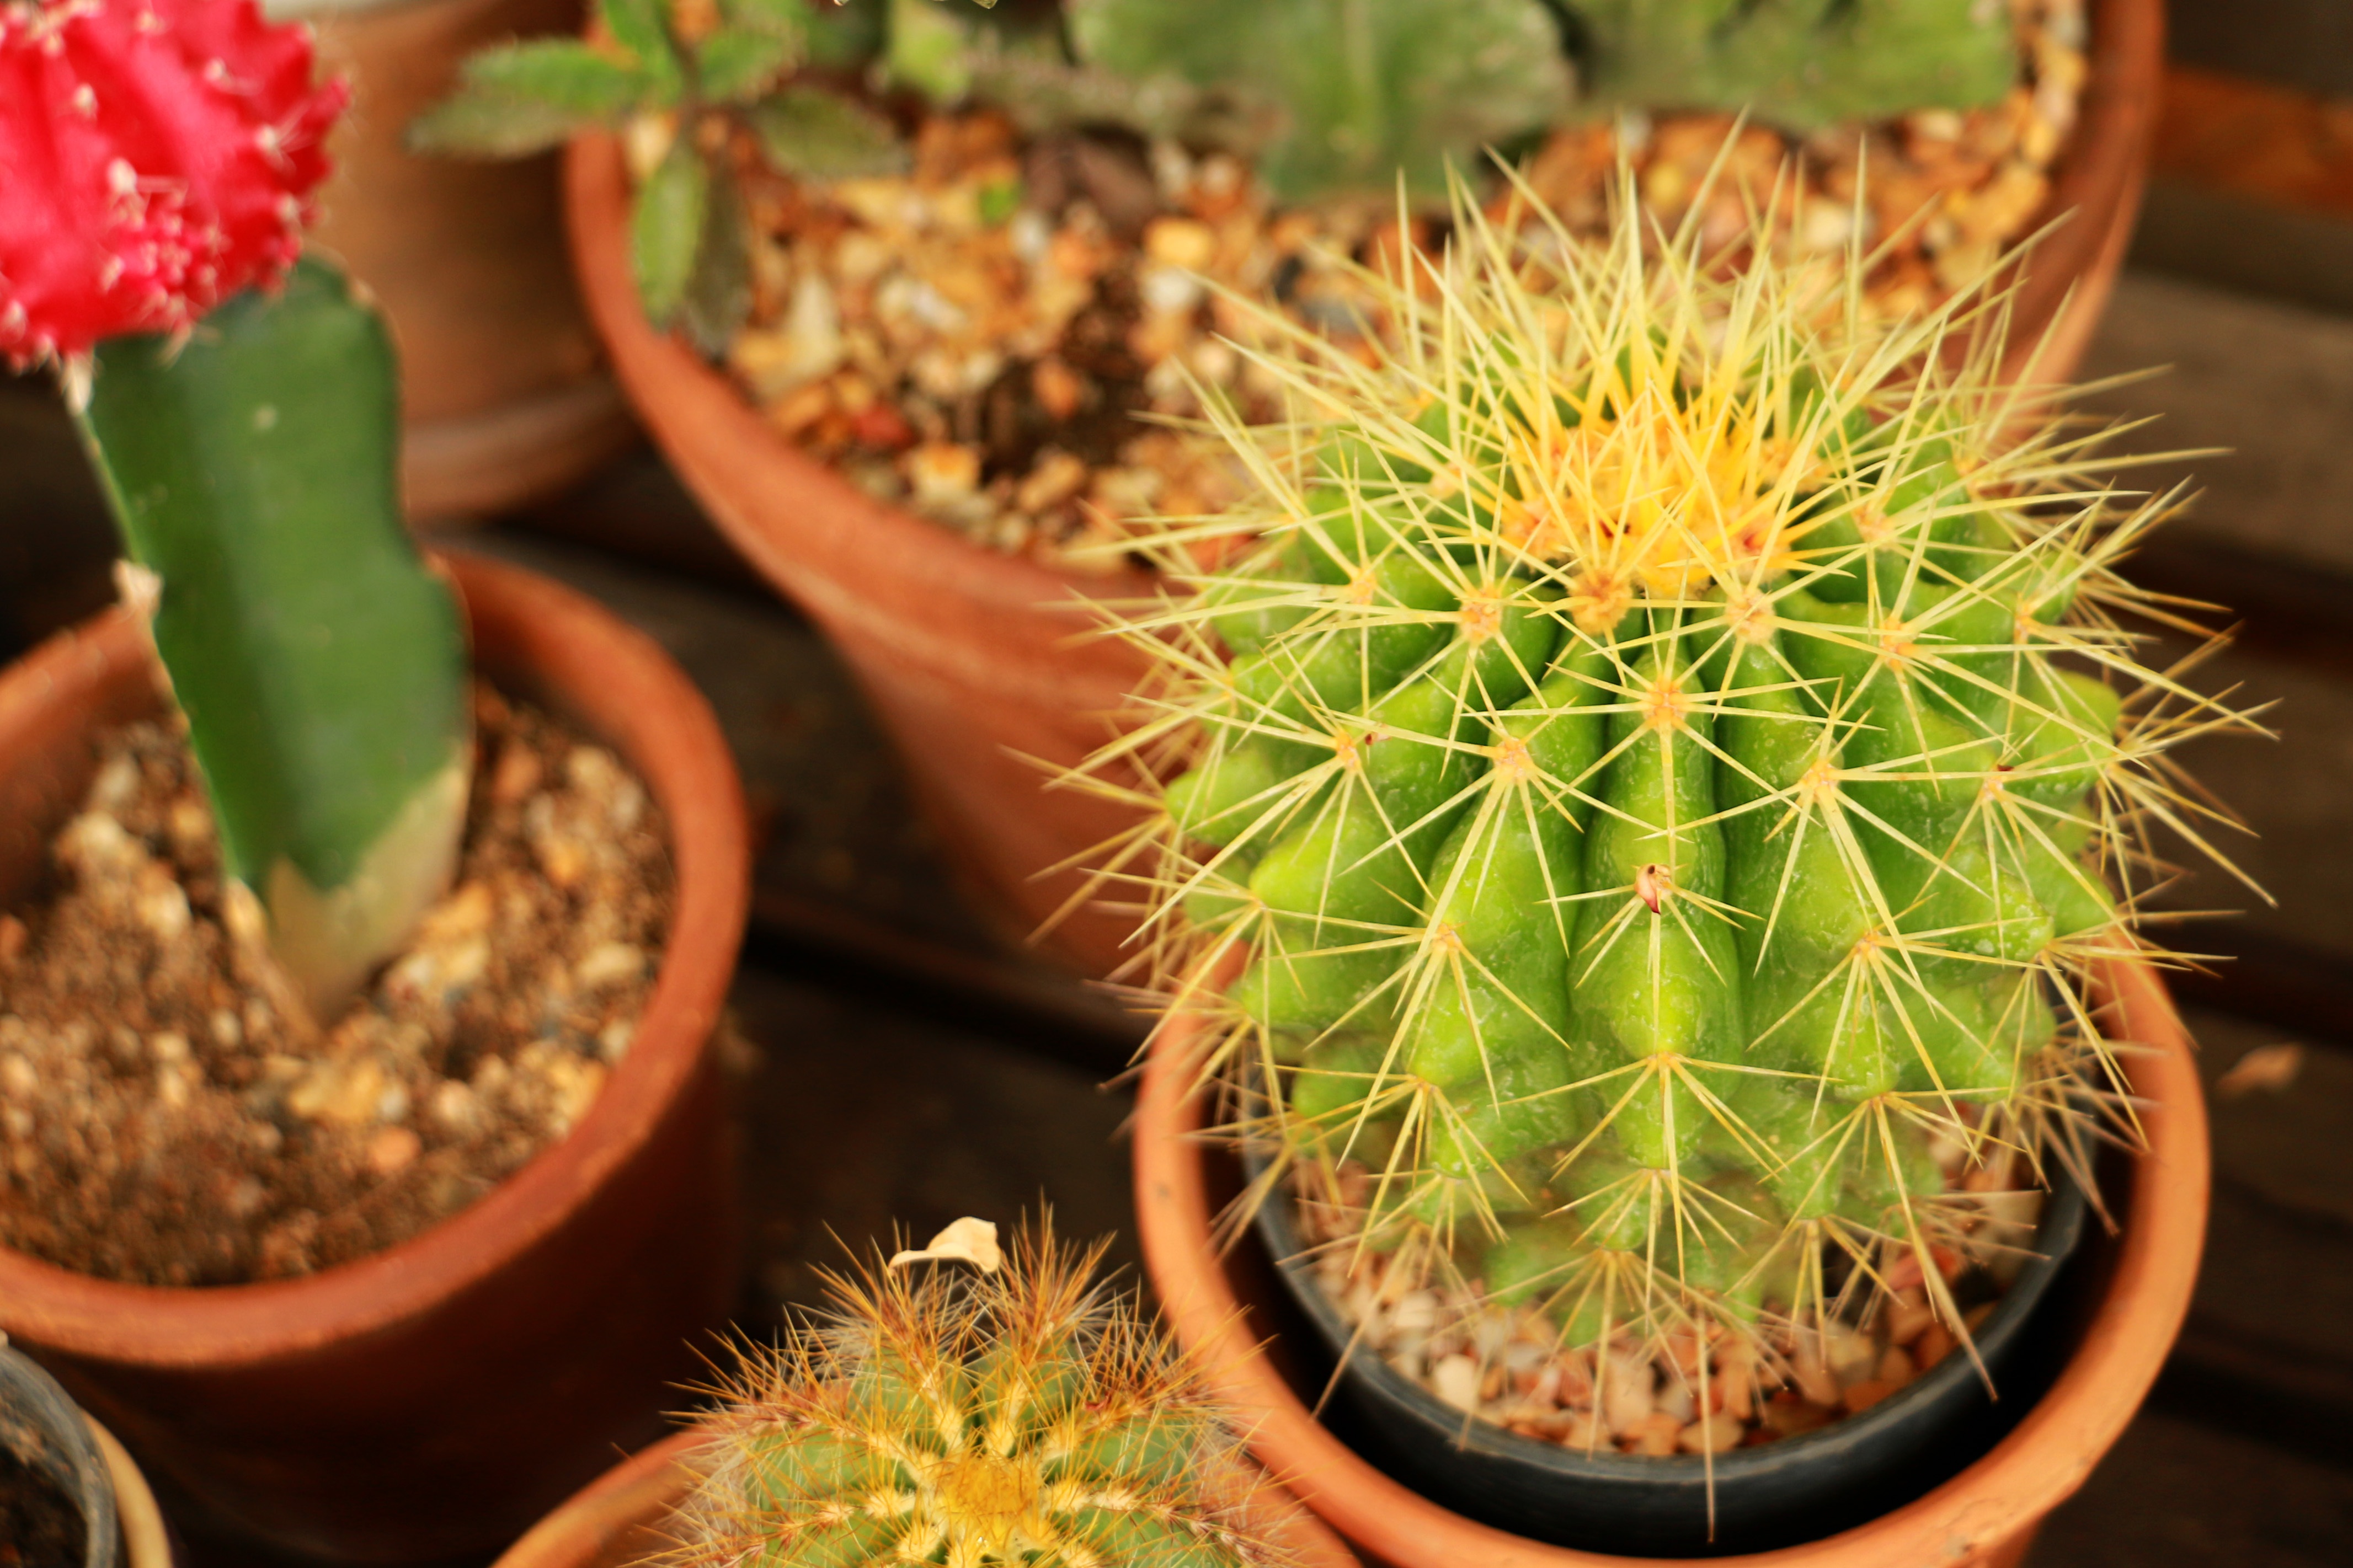
nature, cactus, growth, plant, flower, decoration, green, botany, flora, caryophyllales, flowering plant, succulent plant, plant stem, land plant, hedgehog cactus, san pedro cactus